Bilbo's Last Song

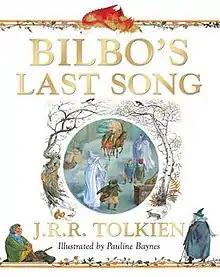
3rd edition; Red Fox, 2012

"Bilbo's Last Song" (at the Grey Havens) is a poem by J. R. R. Tolkien, written as a pendant to his fantasy "The Lord of the Rings". It was first published in a Dutch translation in 1973, subsequently appearing in English on posters in 1974 and as a picture-book in 1990. It was illustrated by Pauline Baynes, and set to music by Donald Swann and Stephen Oliver. The poem's copyright was owned by Tolkien's secretary, to whom he gave it in gratitude for her work for him.